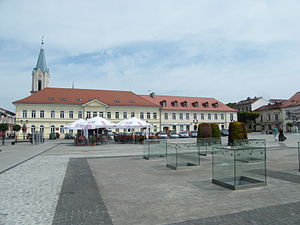
Kraków / Seværdigheder nær Kraków
Kraków er en gammel storby i den sydlige del af Polen tæt på landets grænse til Slovakiet. Byen ligger ved floden Wisła og er hovedstad i voivodskabet Lillepolen. Med sit areal på 326,8 km² og en befolkning på 774.839 indbyggere er byen den næststørste i Polen. Kraków var Europæisk kulturhovedstad i 2000.